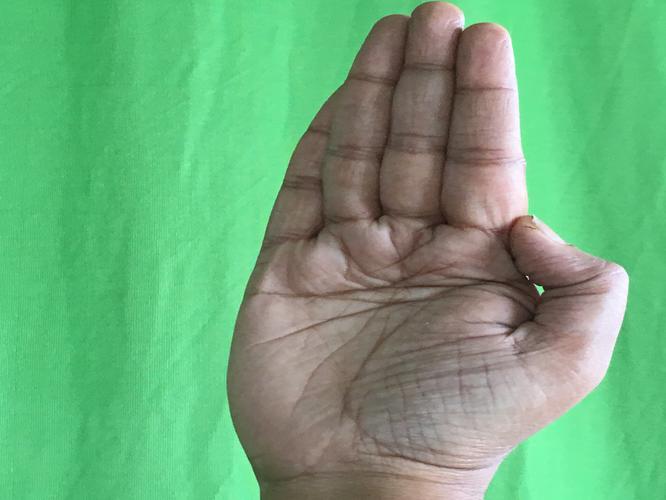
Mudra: Pathaka
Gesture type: single_hand